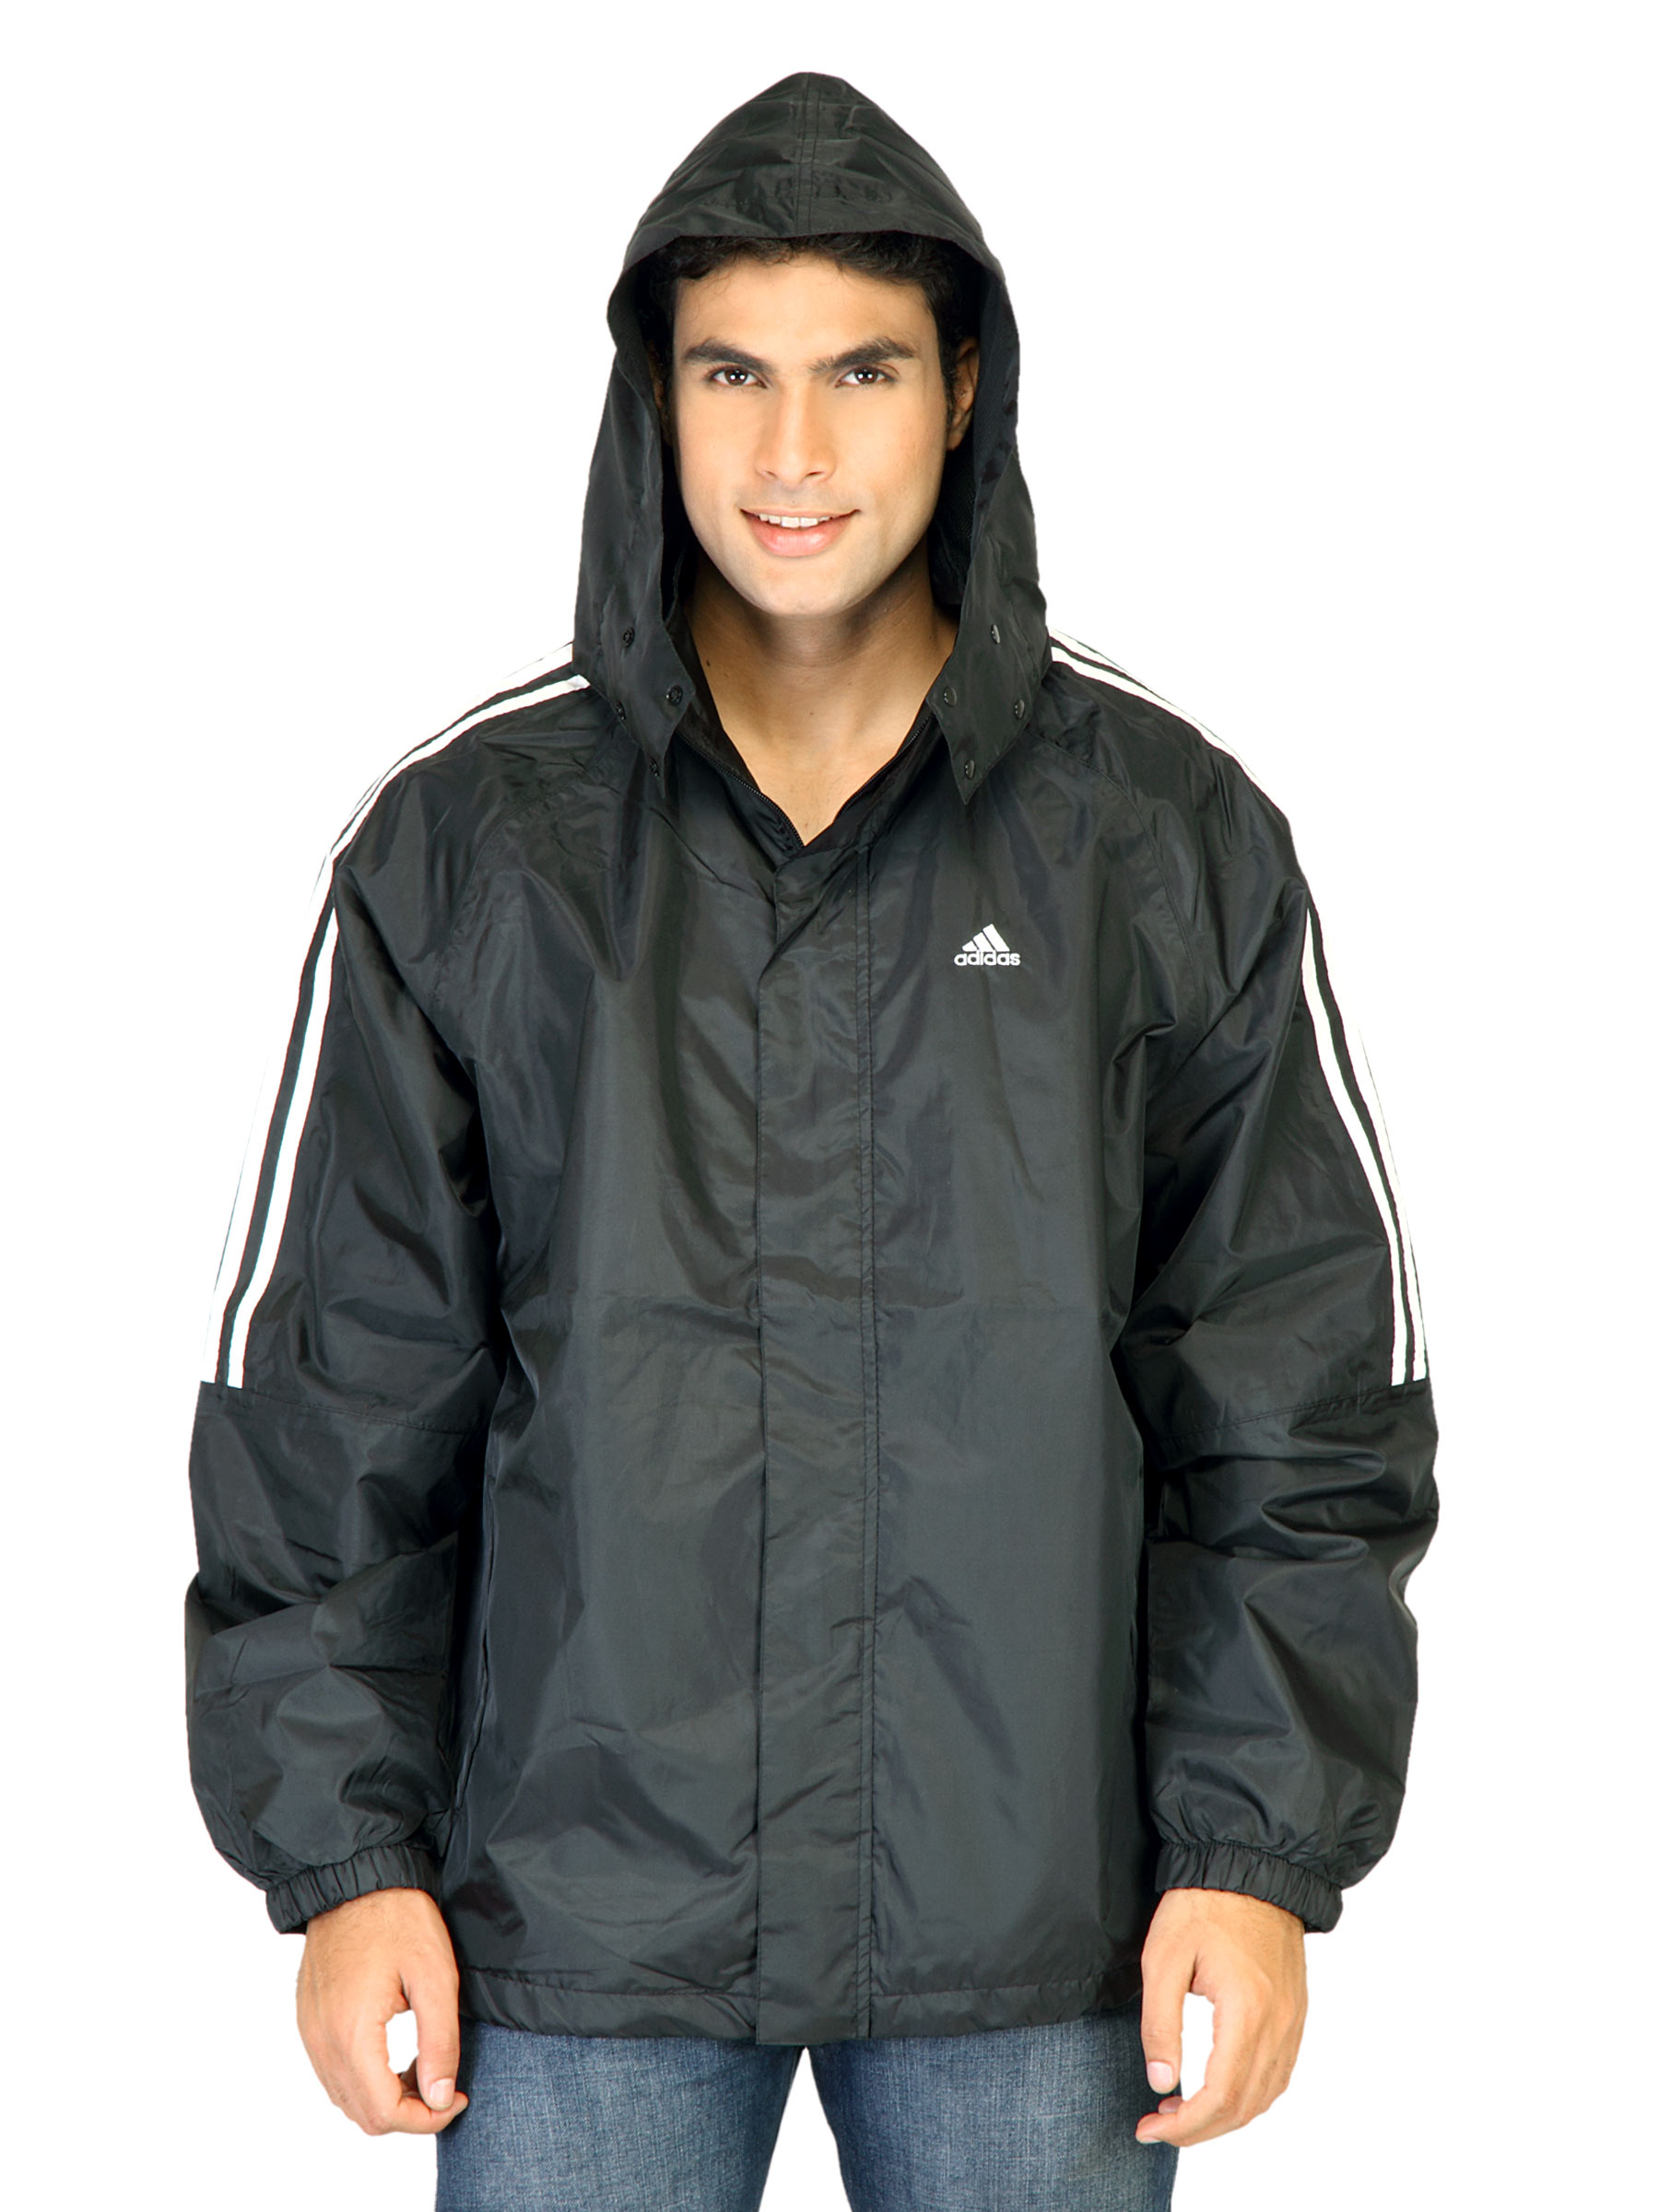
ADIDAS Men Solid Black Jackets
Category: Apparel / Topwear / Jackets
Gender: Men
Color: Black
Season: Fall 2011
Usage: Sports